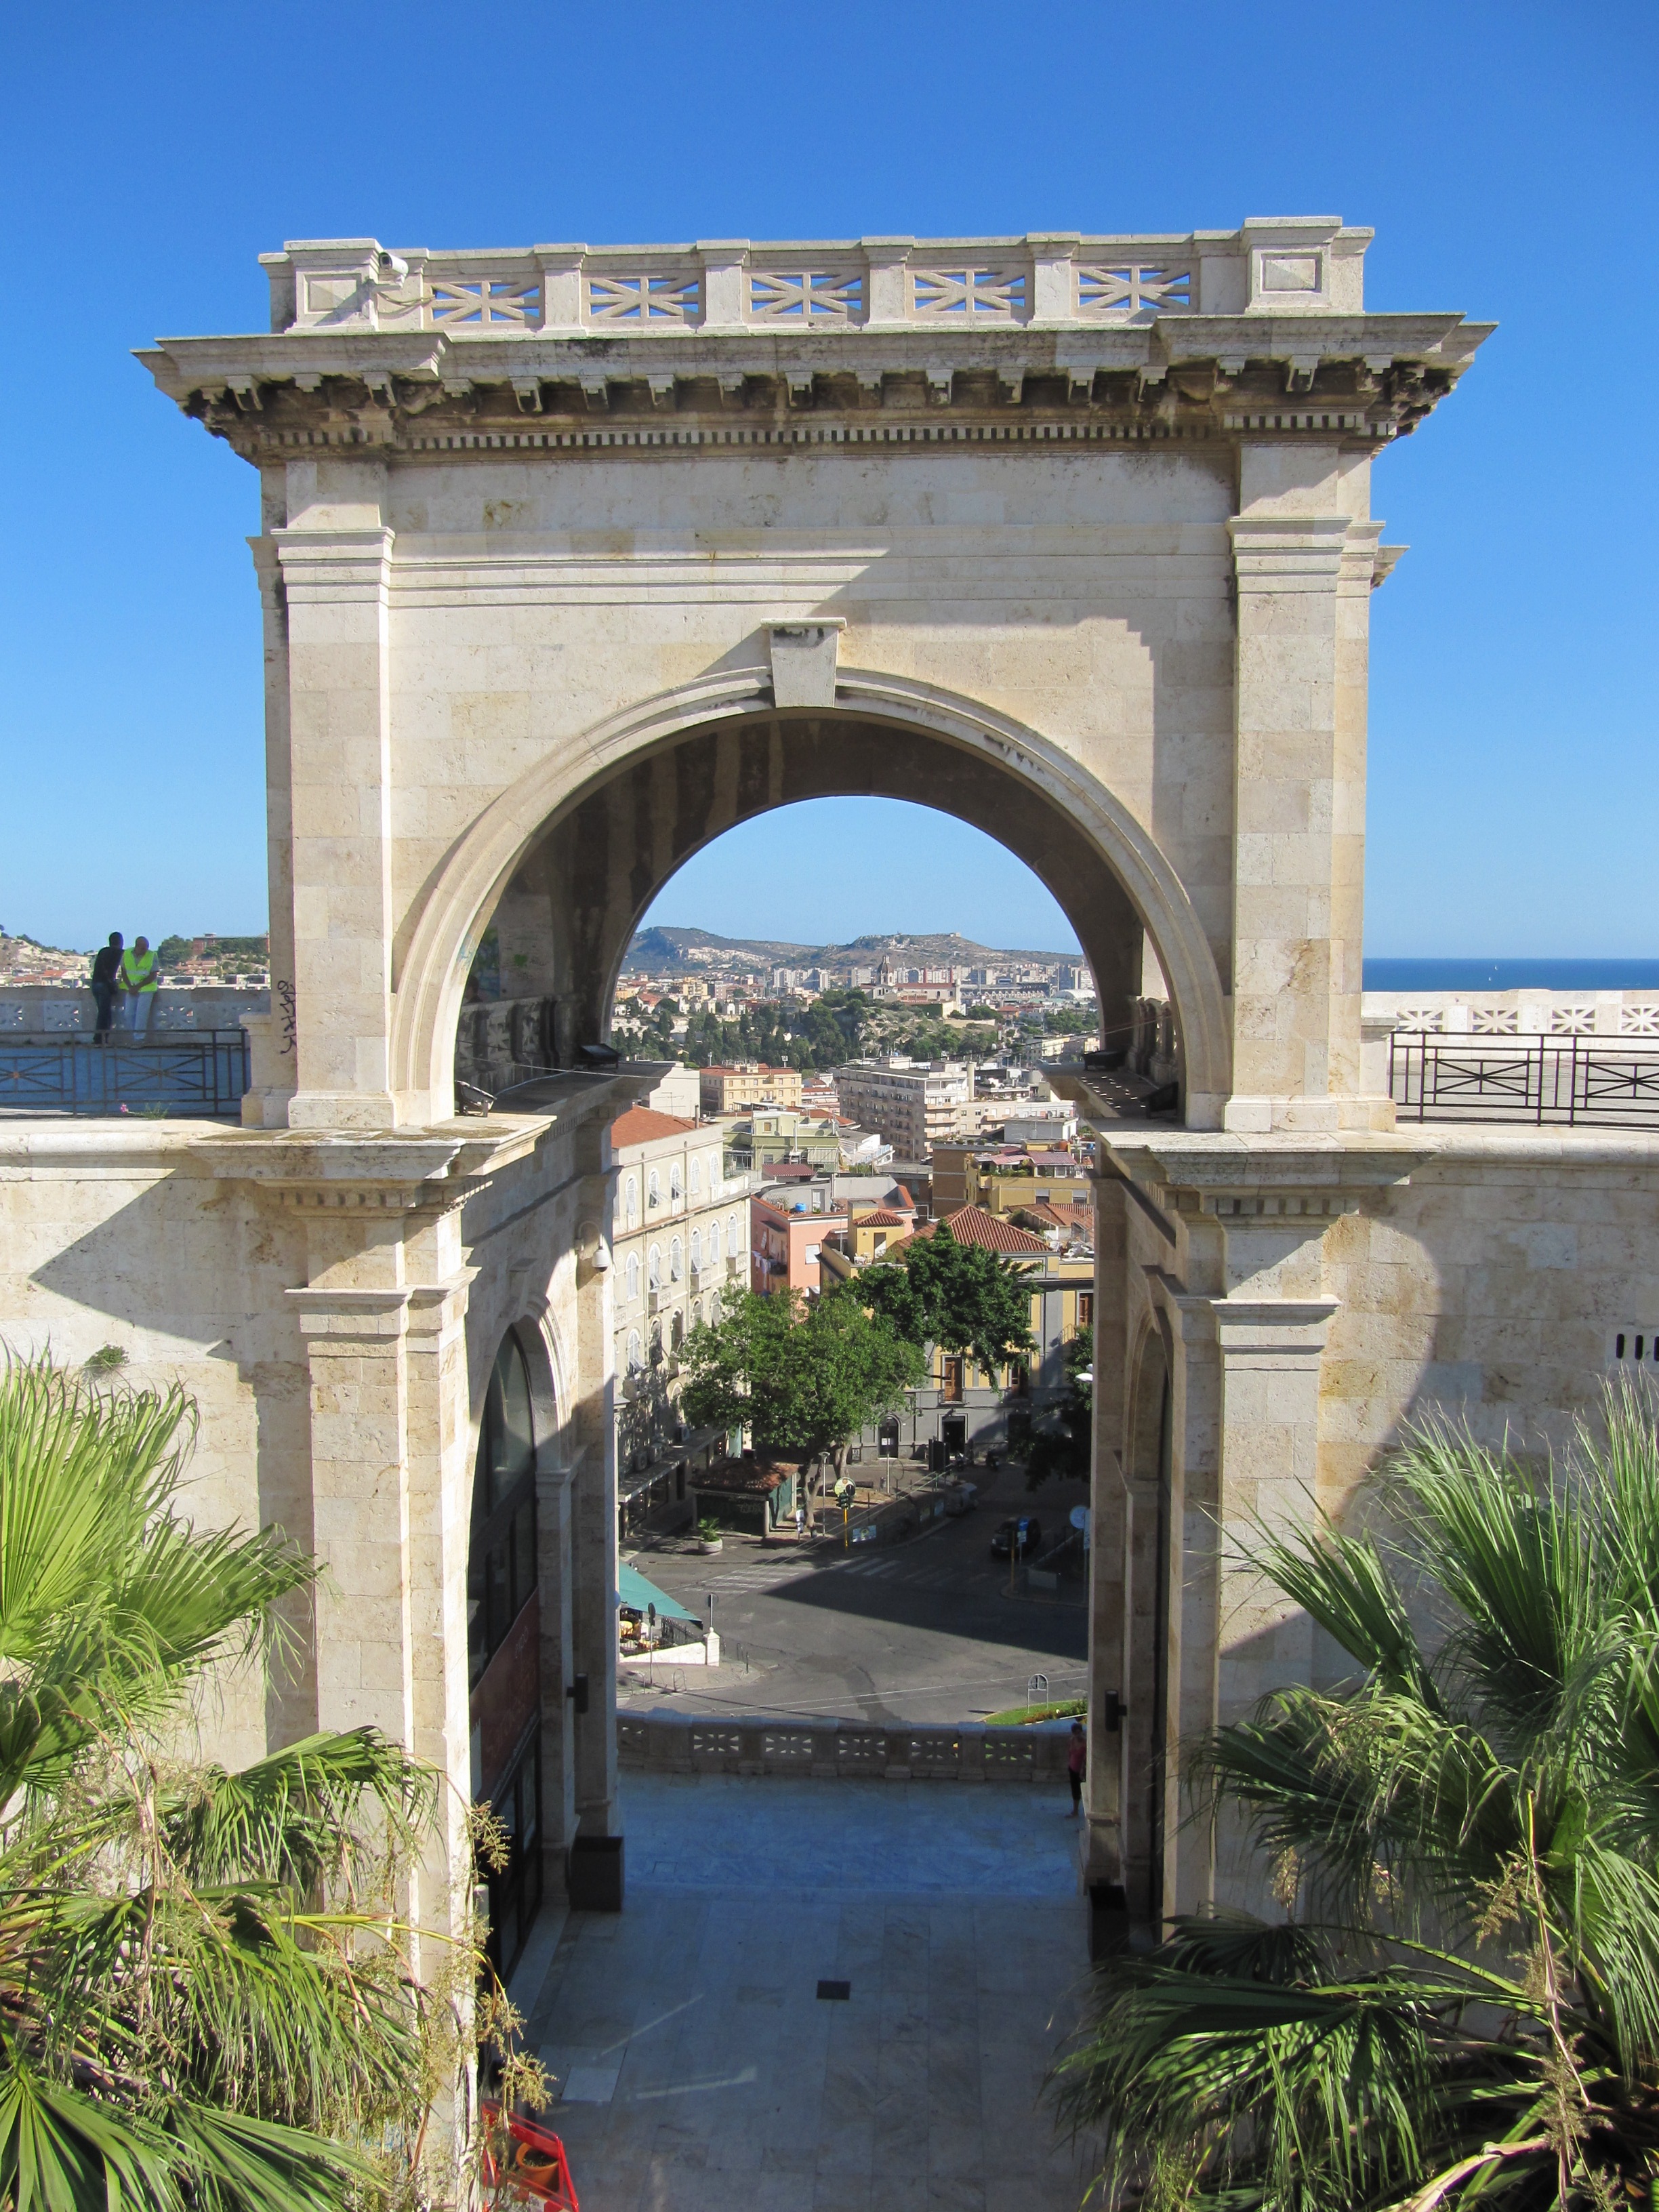
architecture, bridge, river, monument, arch, landmark, tourism, waterway, old town, sardinia, arch bridge, triumphal arch, ancient history, bastion san remy, calgiari